Answer in natural language. Consider the 3D positions of the objects in the scene and not just the 2D positions in the image. Is the centerpoint of  Vase at a higher height than HousePlant? Choose between the following options: no or yes
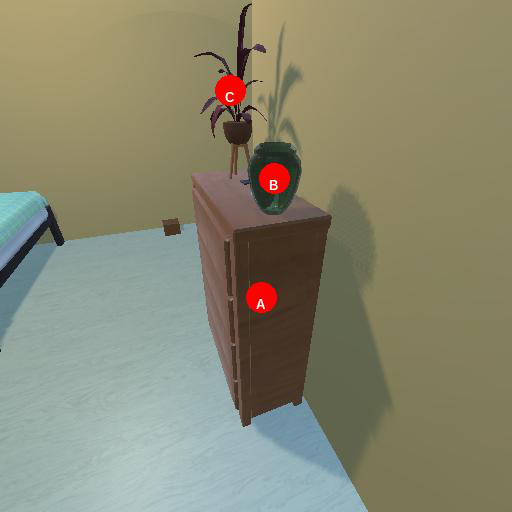
<answer>no</answer>